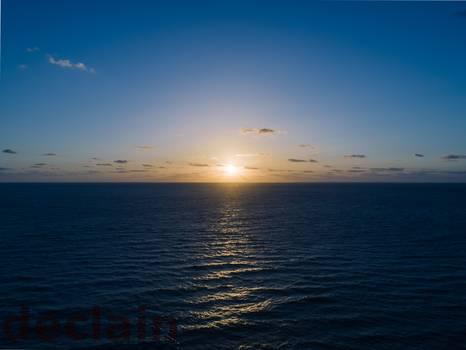
Label: Watermark